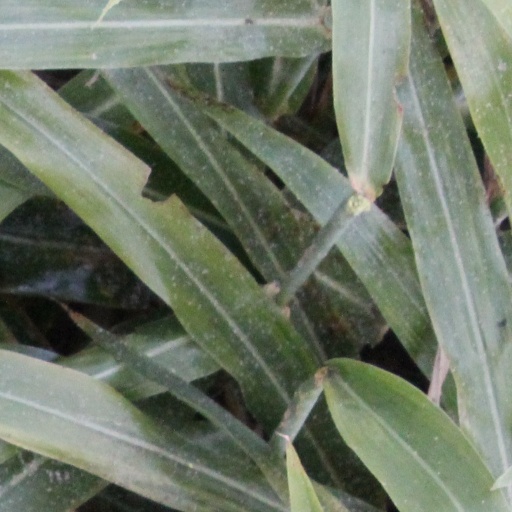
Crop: sorghum